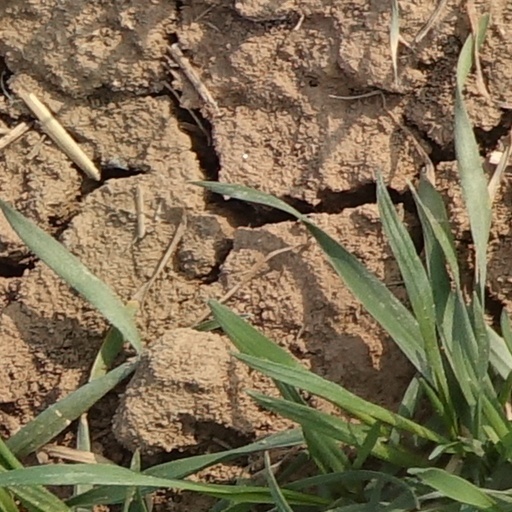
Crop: wheat